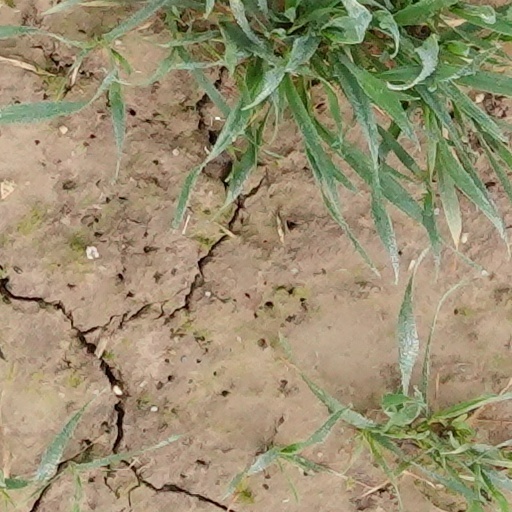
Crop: wheat